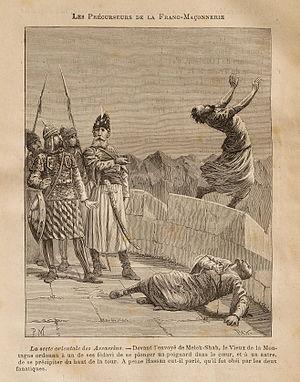
Une des gravures du document de Léo Taxil, Les Mystères de la Franc-Maçonnerie, Paris, 1886. Türkçe: Léo Taxil'in Les Mystères de la Franc-Maçonnerie (1886, Paris) kitabından bir gravür.Görsel altındaki metin şöyledir: ""Doğulu Haşhaşin tarikatı - Melikşah'ın elçisi önünde Dağın Dedesi [Hasan Sabbah] fedayilerinden birisine kalbine hançer saplamasını, diğerine ise kulenin tepesinden atlamasını emretti. Hasan daha sözünü yeni bitirmişti ki fanatikleri [hemen] emre itaat gösterdi."""
Alamut est le nom d’une vallée du massif de l'Alborz au sud de la mer Caspienne, près de la ville de Qazvin, à 100 kilomètres de l'actuelle Téhéran, dans le nord-ouest de l'Iran actuel. La forteresse d’Alamut, souvent appelée simplement Alamut, réputée inexpugnable, se dressait autrefois à une altitude de 2 100 mètres, au-dessus du village actuellement nommé Gâzor Khân.